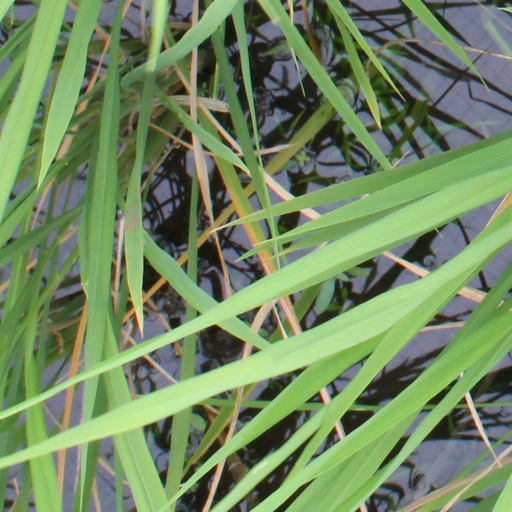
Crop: rice